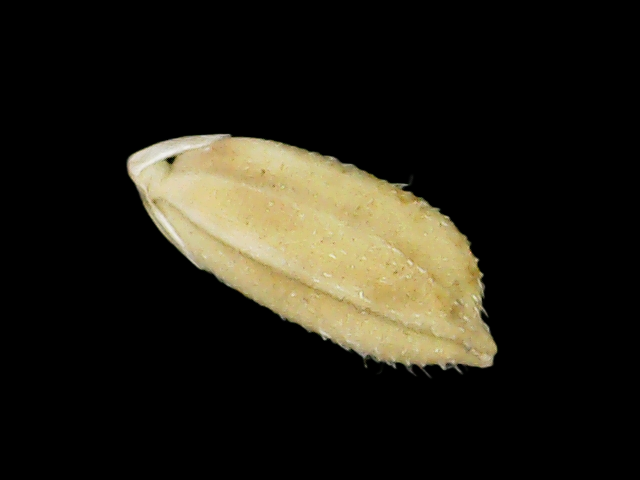
Rice variety: Bd33